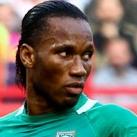
Age: 33